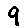
Label: 9